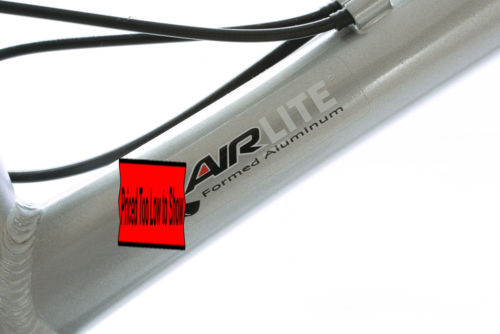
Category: bicycle